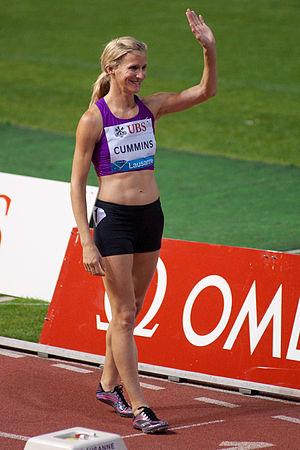
Athletissima 2012 - Diane Cummins
Diane S. Cummins est une athlète canadienne, spécialiste du 800 mètres.